Futa (red panda)

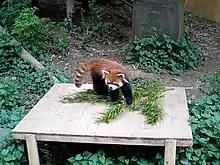
Futa in 2005

Futa (born 2003 in Shizuoka) is a male red panda ("Ailurus fulgens") at the Chiba Zoological Park in Chiba, Japan. In 2005, he became a visitor attraction and a television celebrity in Japan for his ability to stand upright on his hind feet for about ten seconds at a time.